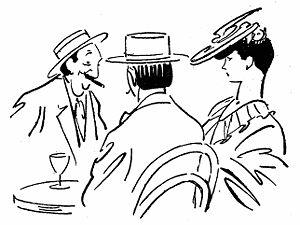
Illustration des Linottes. Deux hommes et une femme assis à une table de café, verre de vin.